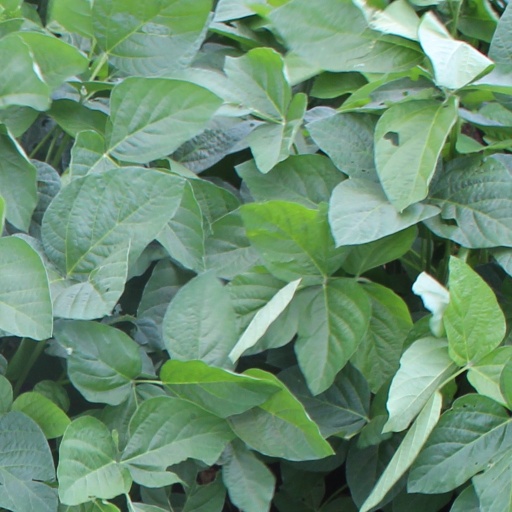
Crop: soybean